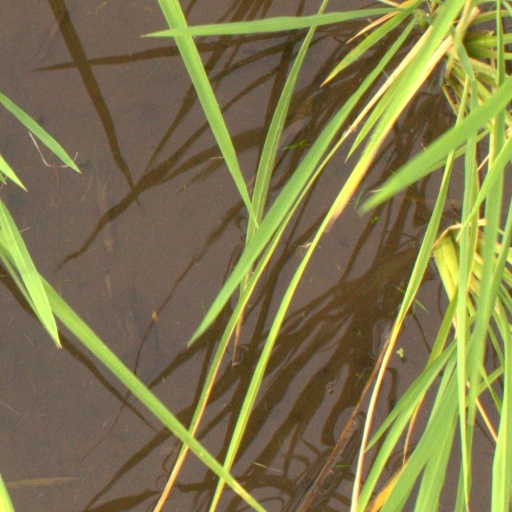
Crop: rice